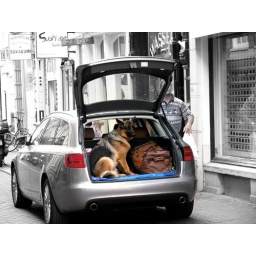
For some, sitting in the back of the car is more comfortable. (+To my Indonesian friends: see note).